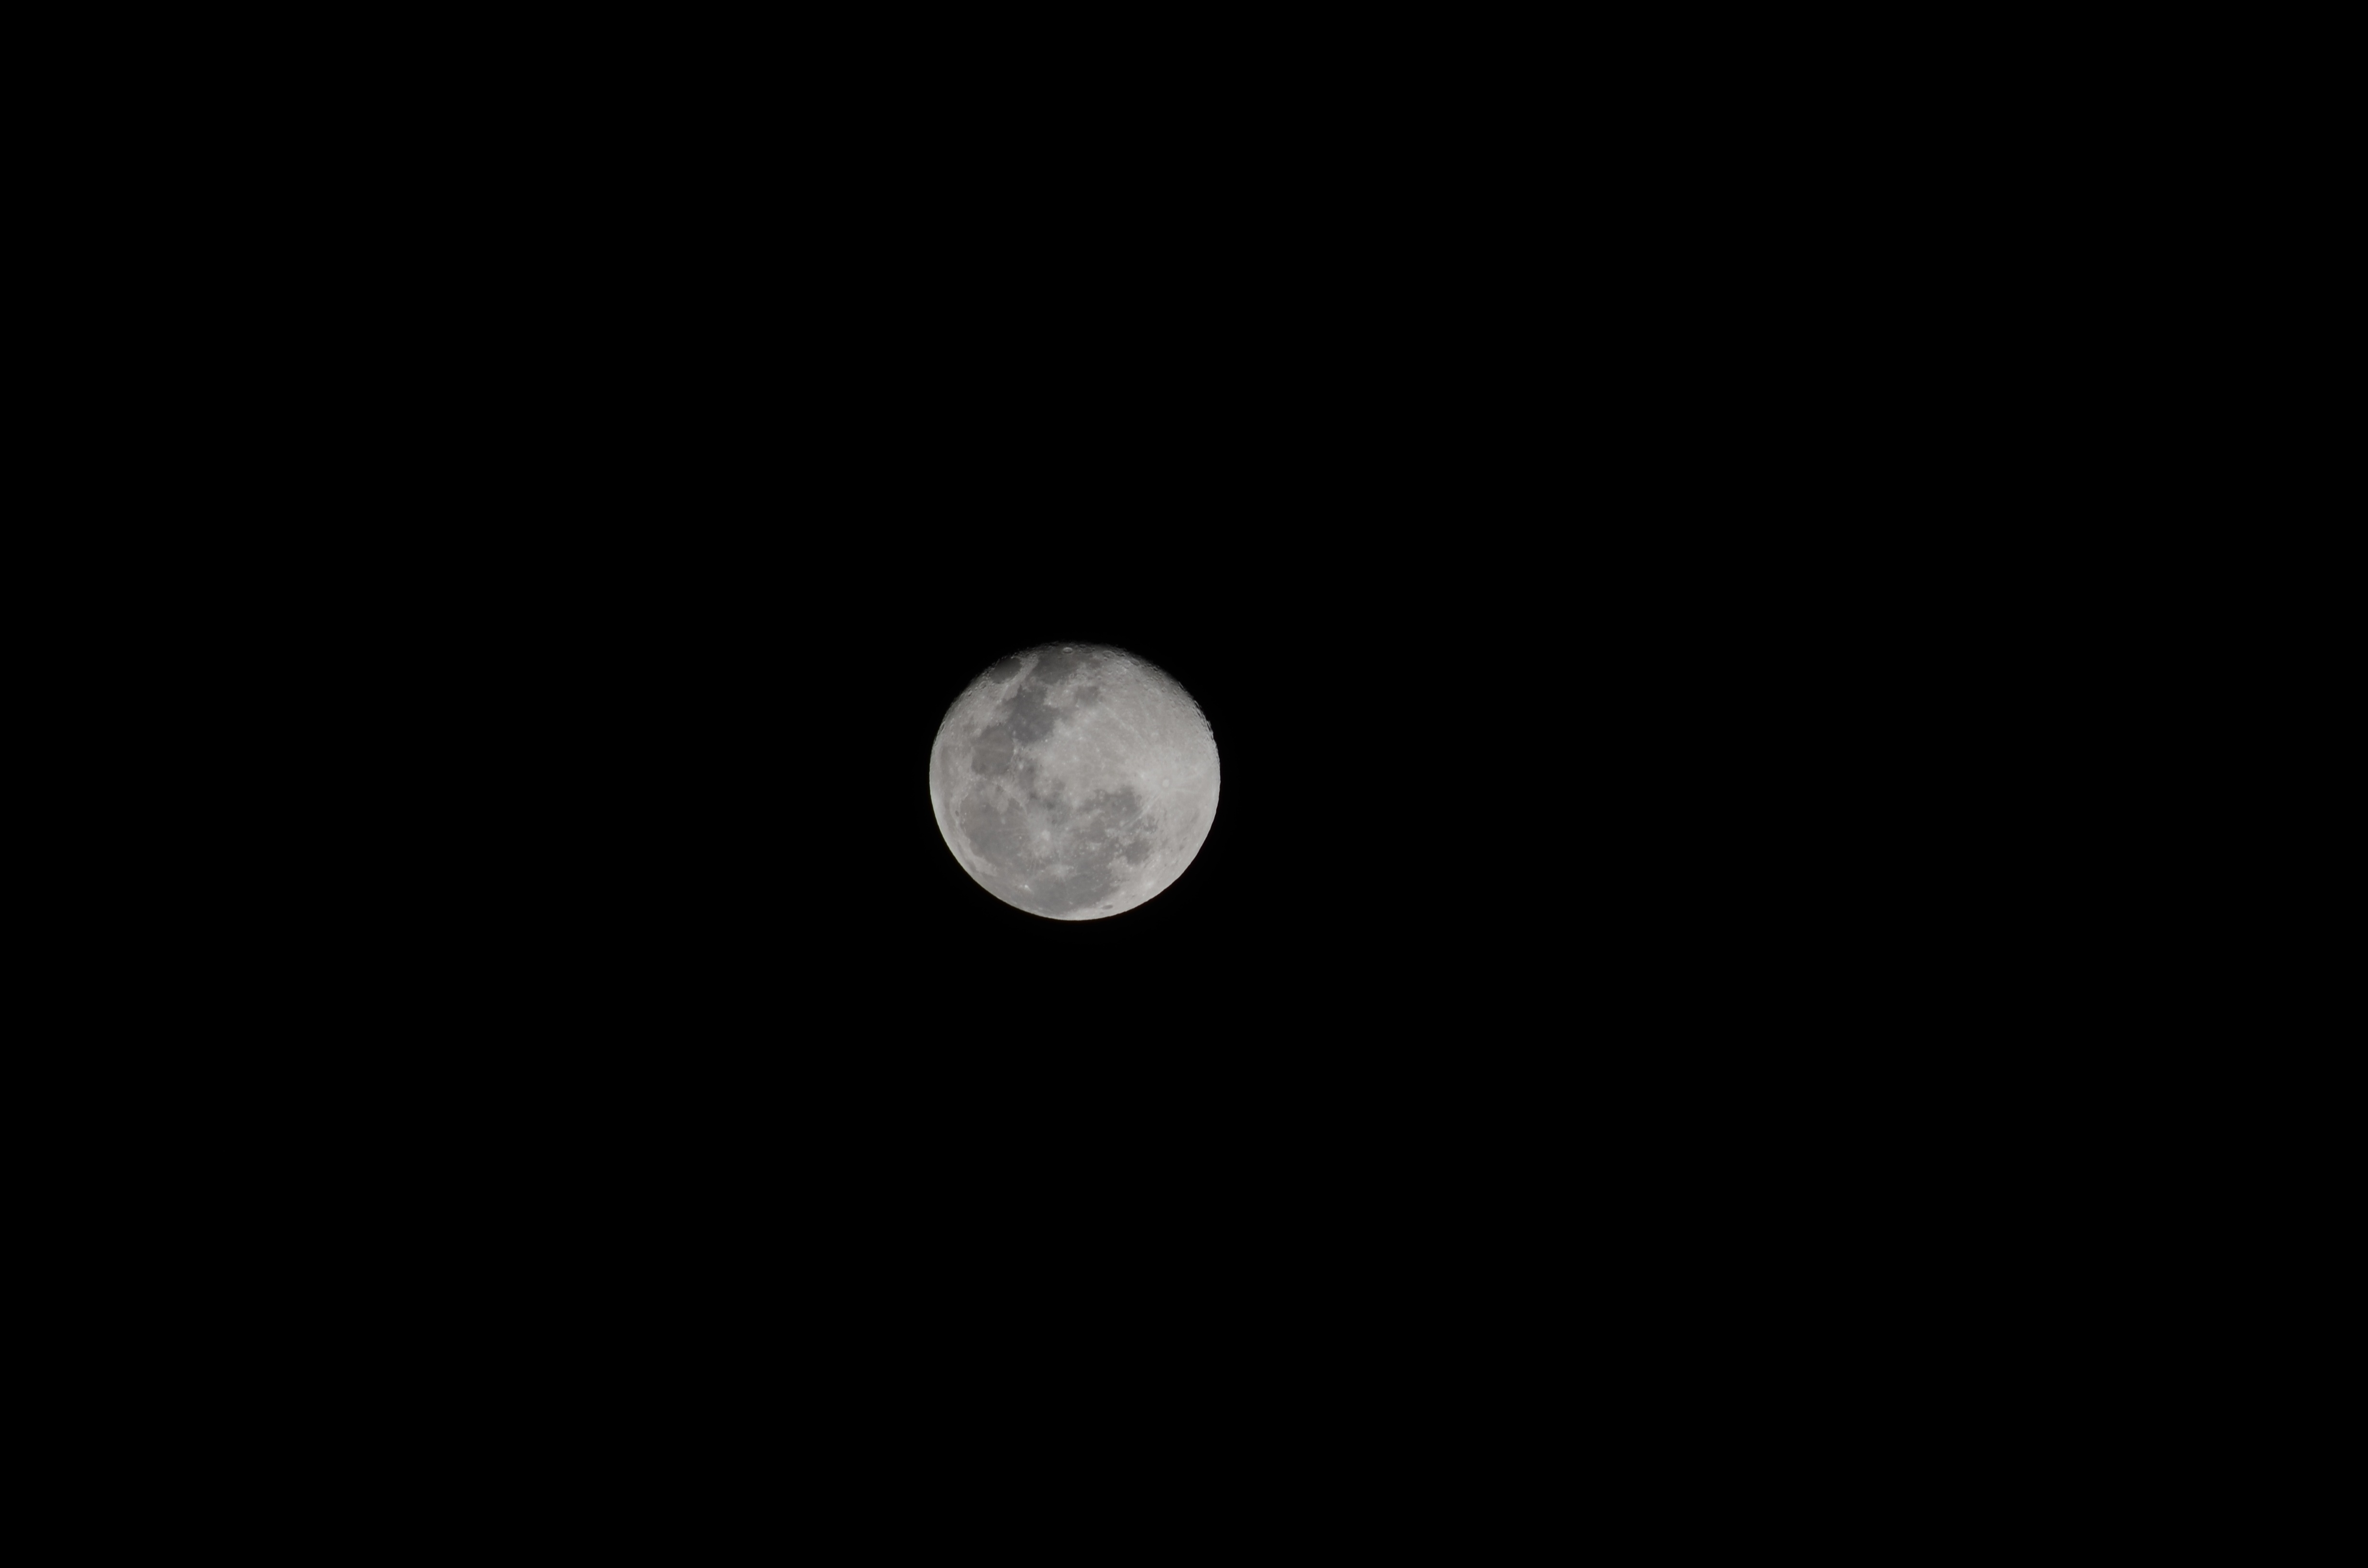
black and white, night, atmosphere, moon, full moon, circle, nocturne, astronomical object, celestial event